Roll film

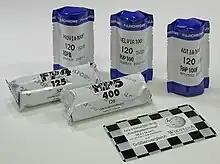
Various brands of sealed 120 negative and transparency roll films

The most popular roll film format is 120 film, which is used in most medium format cameras and roll film magazines for large-format cameras. Until the 1950s, 120 roll film was, with the smaller 127 film, also used in the simplest of box cameras and other snapshot cameras. The use of roll film in consumer cameras was largely superseded by 135 and 126 cartridges, but 120 and 220 (double length) film are still commonly used in medium format cameras.